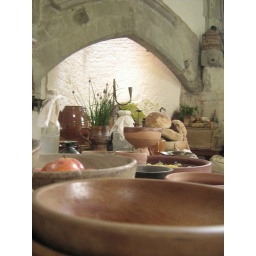
The kitchen in the Abbot's house at Glastonbury Abbey.